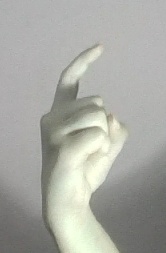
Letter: ra